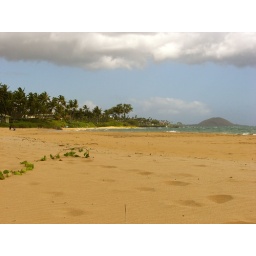
Lauren's picture of the beach by her aunt and uncle's house in Maui.